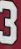
Number: 3